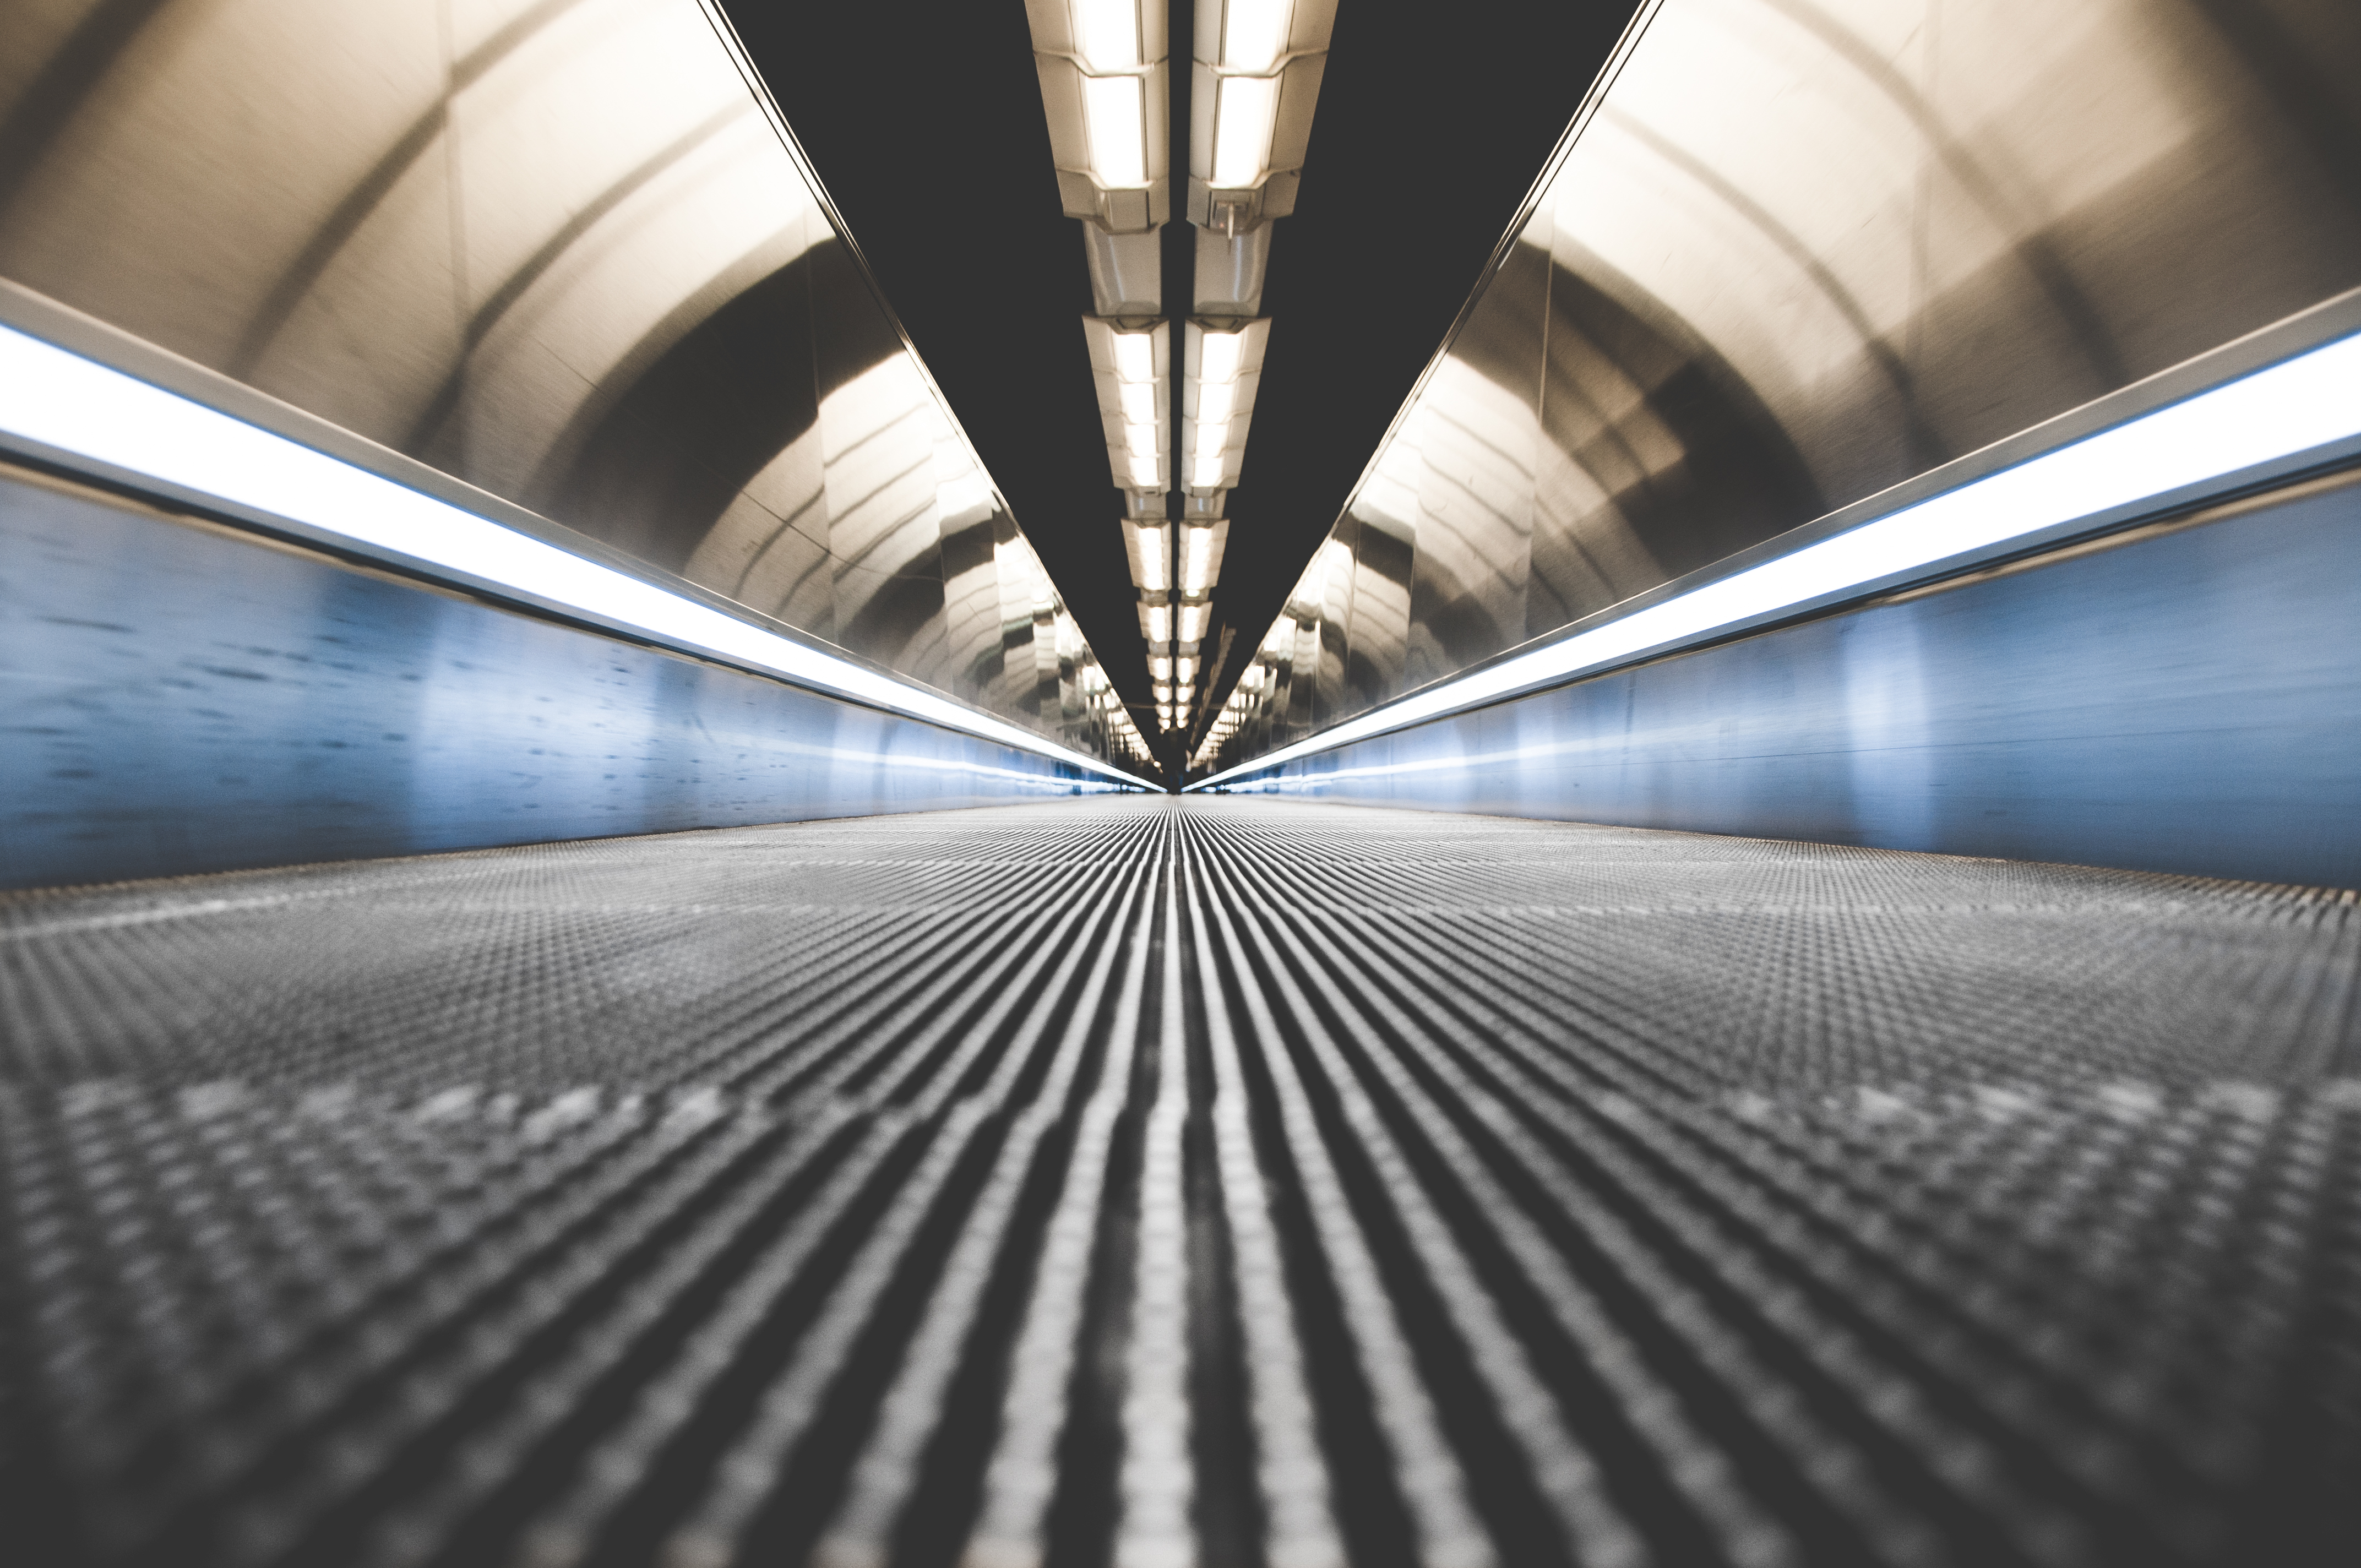
tunnel, escalator, transport, line, monochrome, public transport, infrastructure, symmetry, travelator, lighted, moving walkway, walkalator